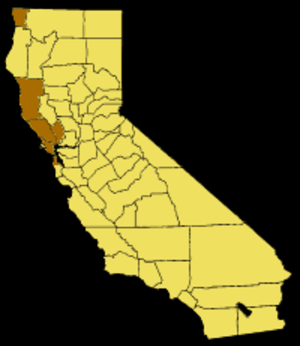
Le pont du Golden Gate est un pont suspendu américain situé dans l'État de Californie, traversant le Golden Gate, détroit par lequel la baie de San Francisco débouche dans l’océan Pacifique. Il permet ainsi de relier la ville de San Francisco, située à la pointe nord de la péninsule de San Francisco, à la ville de Sausalito, située à la pointe sud de la péninsule du comté de Marin. Financée par la Work Projects Administration, sa construction, qui se heurte à de nombreuses difficultés, débute en 1933 et s’étale sur une durée de quatre ans, pour s’achever en 1937.